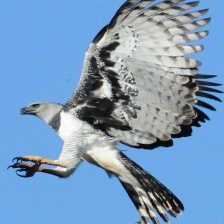
Species: HARPY EAGLE
Scientific name: HARPIA HARPYJA